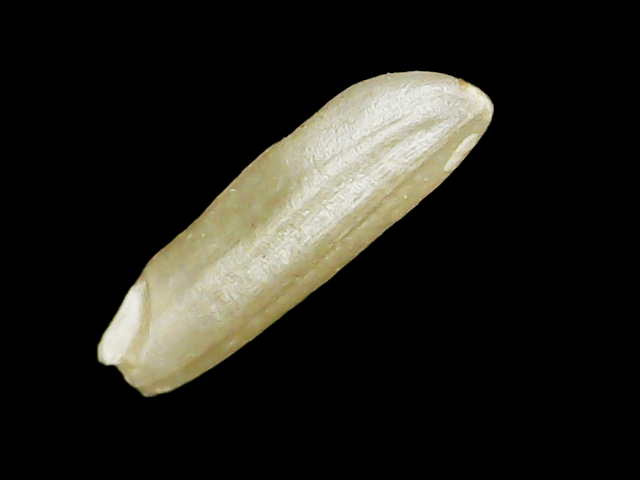
Rice variety: Binadhan16